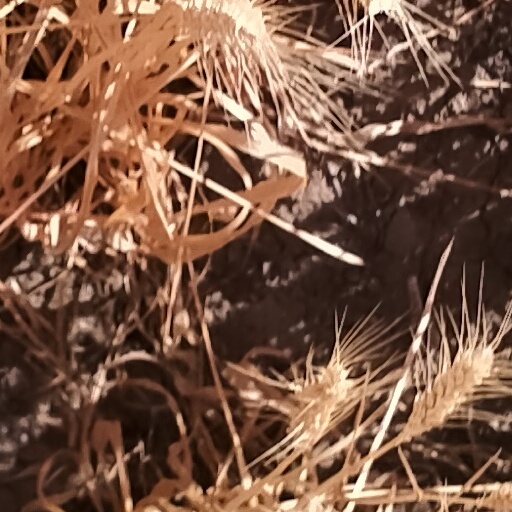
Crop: wheat